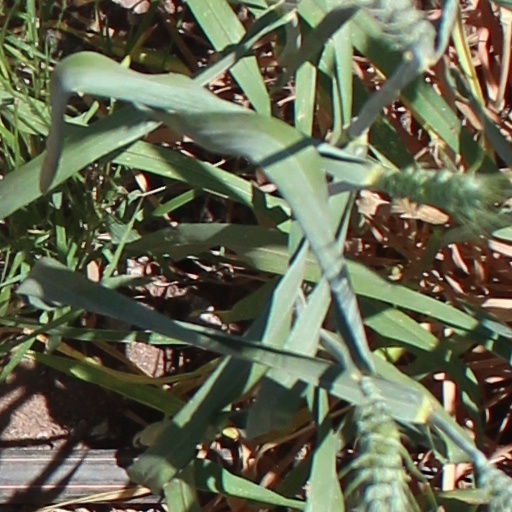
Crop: wheat